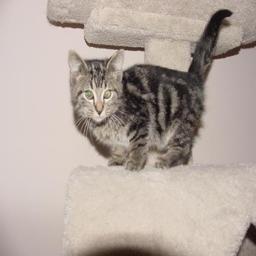
Animal: cats